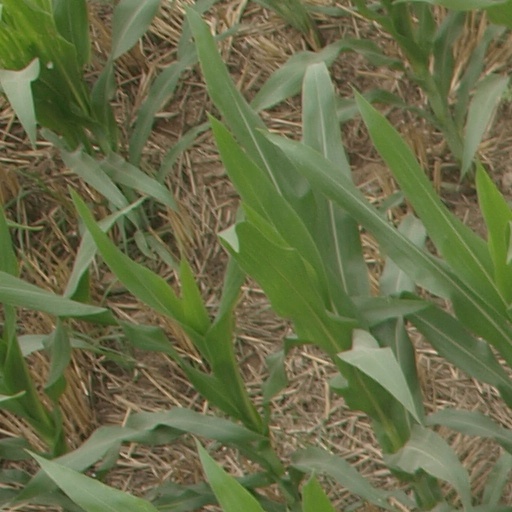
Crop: maize; corn